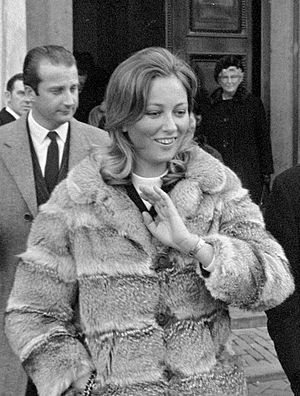
Paola af Belgien
1969
Dronning Paola af Belgien er gennem sit ægteskab med tidligere Kong Albert 2. af Belgien, tidligere dronning i Belgien. Hun er datter af Fulco Ruffo di Calabria, en hædret italiensk pilot, der kæmpede under 1. verdenskrig samt dennes hustru, Luisa Gazelli dei Conti di Rossana. Begge forældre stammer fra den italienske adel. Hendes fødselsnavn er Donna Paola Margherita Maria Antonia Consiglia dei Principi Ruffo di Calabria.